Fingallian

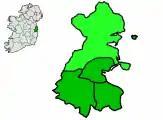
Ireland (left) and County Dublin (right), with Fingal in light green

Fingallian was spoken in the region of Fingal, traditionally the part of County Dublin north of the River Tolka. It was spoken in the area near the northern border. The name "Fingal" is from the Irish "Fine Gall", or "territory of foreigners", probably a reference to a Norse settlement in the area. The linguist Alf Sommerfelt proposed Old Norse influence on the Fingallian dialect, but later scholars have found no evidence of such a connection.